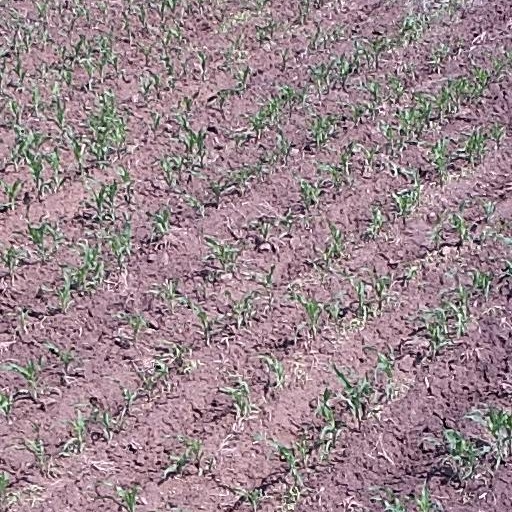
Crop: maize; corn